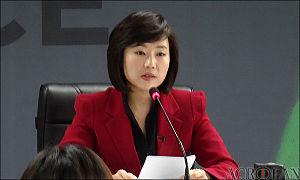
Cet article regroupe une liste de scandales politiques en Corée du Sud qui impliquent directement ou indirectement des membres du gouvernement ou des personnalités politiques de Corée du Sud, triés par mandats politiques du plus ancien au plus récent.